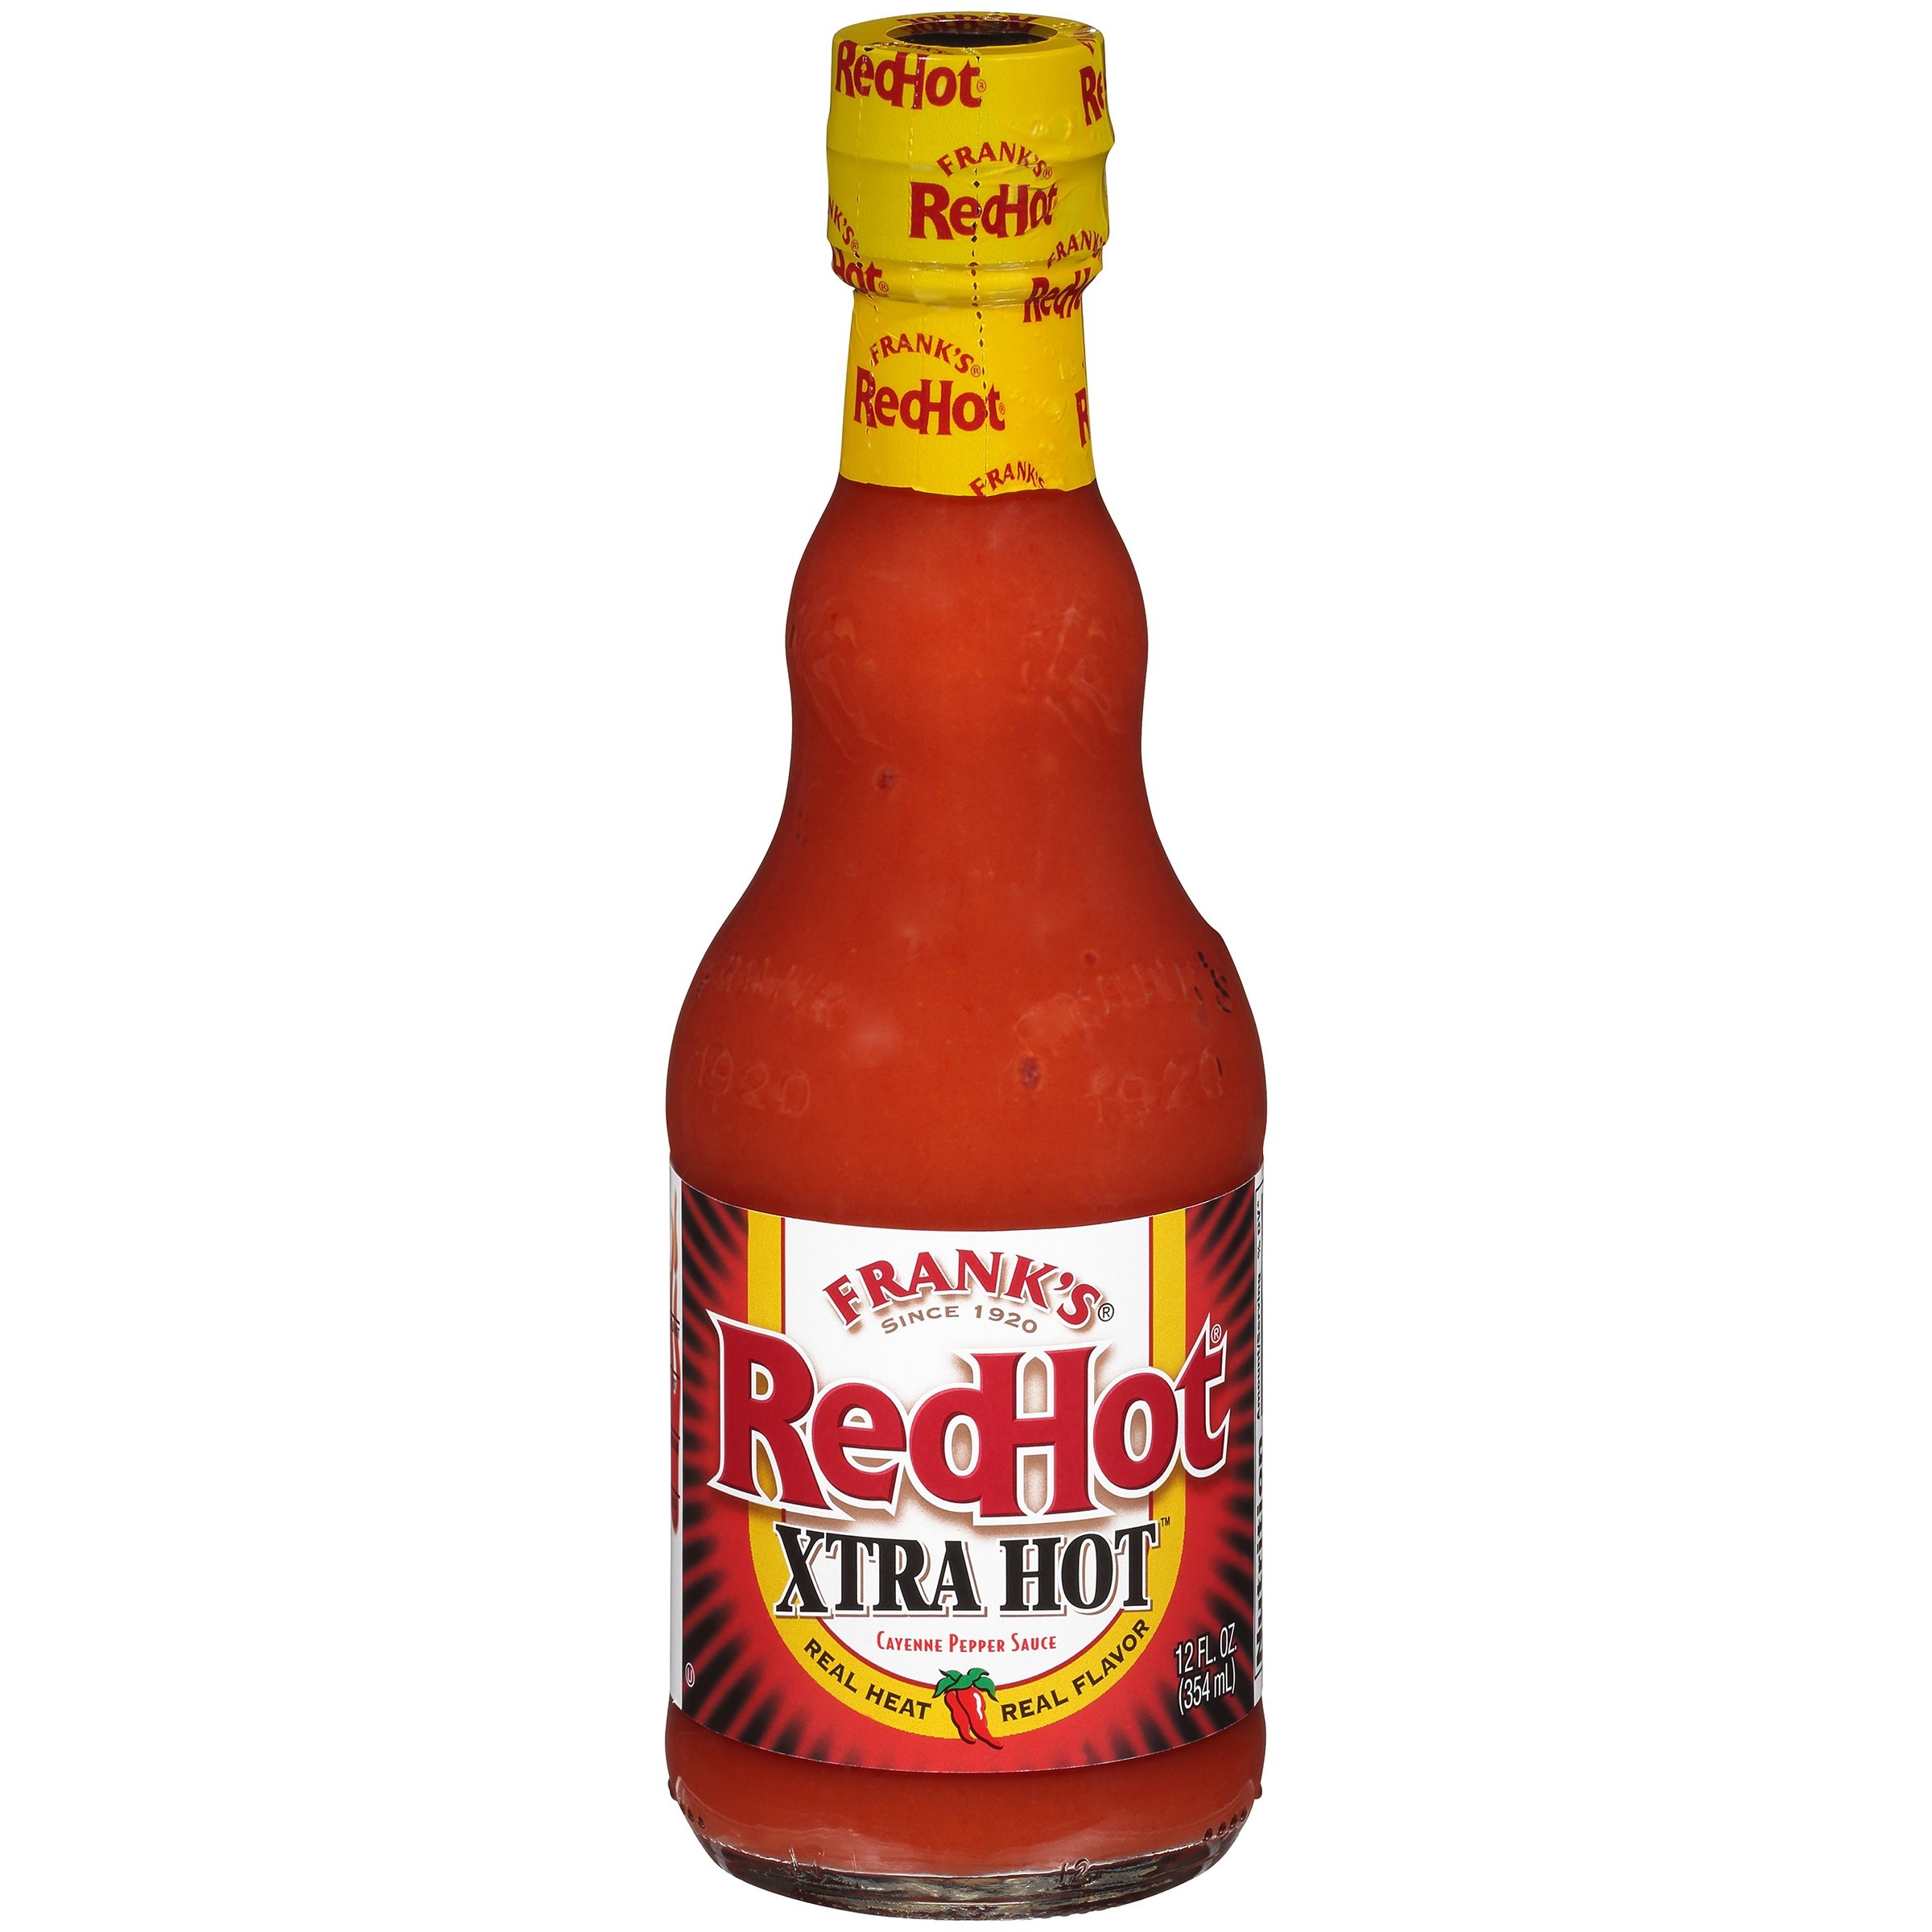
Item Name: Frank's RedHot Xtra Hot Cayenne Pepper Sauce, 12oz (Pack of 2, Total of 24 Oz)
Bullet Point 1: Real heat, real flavor
Bullet Point 2: 4x the heat of Frank's RedHot Original Cayenne Pepper Sauce
Bullet Point 3: Dial up your chili, rice, or even Bloody Marys
Bullet Point 4: Kosher certified and gluten free
Bullet Point 5: Product of the USA
Product Description: Add a touch of heat to your favorite foods with Frank's RedHot Xtra Hot Cayenne Pepper Sauce, 12 fl oz. Its extra-spicy formula is designed for those that just can't seem to get enough heat from ordinary hot sauces. Frank's pepper sauce pairs well with chicken, beef, wings, turkey, fish, pork and more. It can even be used in sauces and marinades. Each drop delivers the rich, sweet flavor of aged cayenne peppers you are sure to savor.
Value: 24.0
Unit: Fl Oz

Price: 3.24